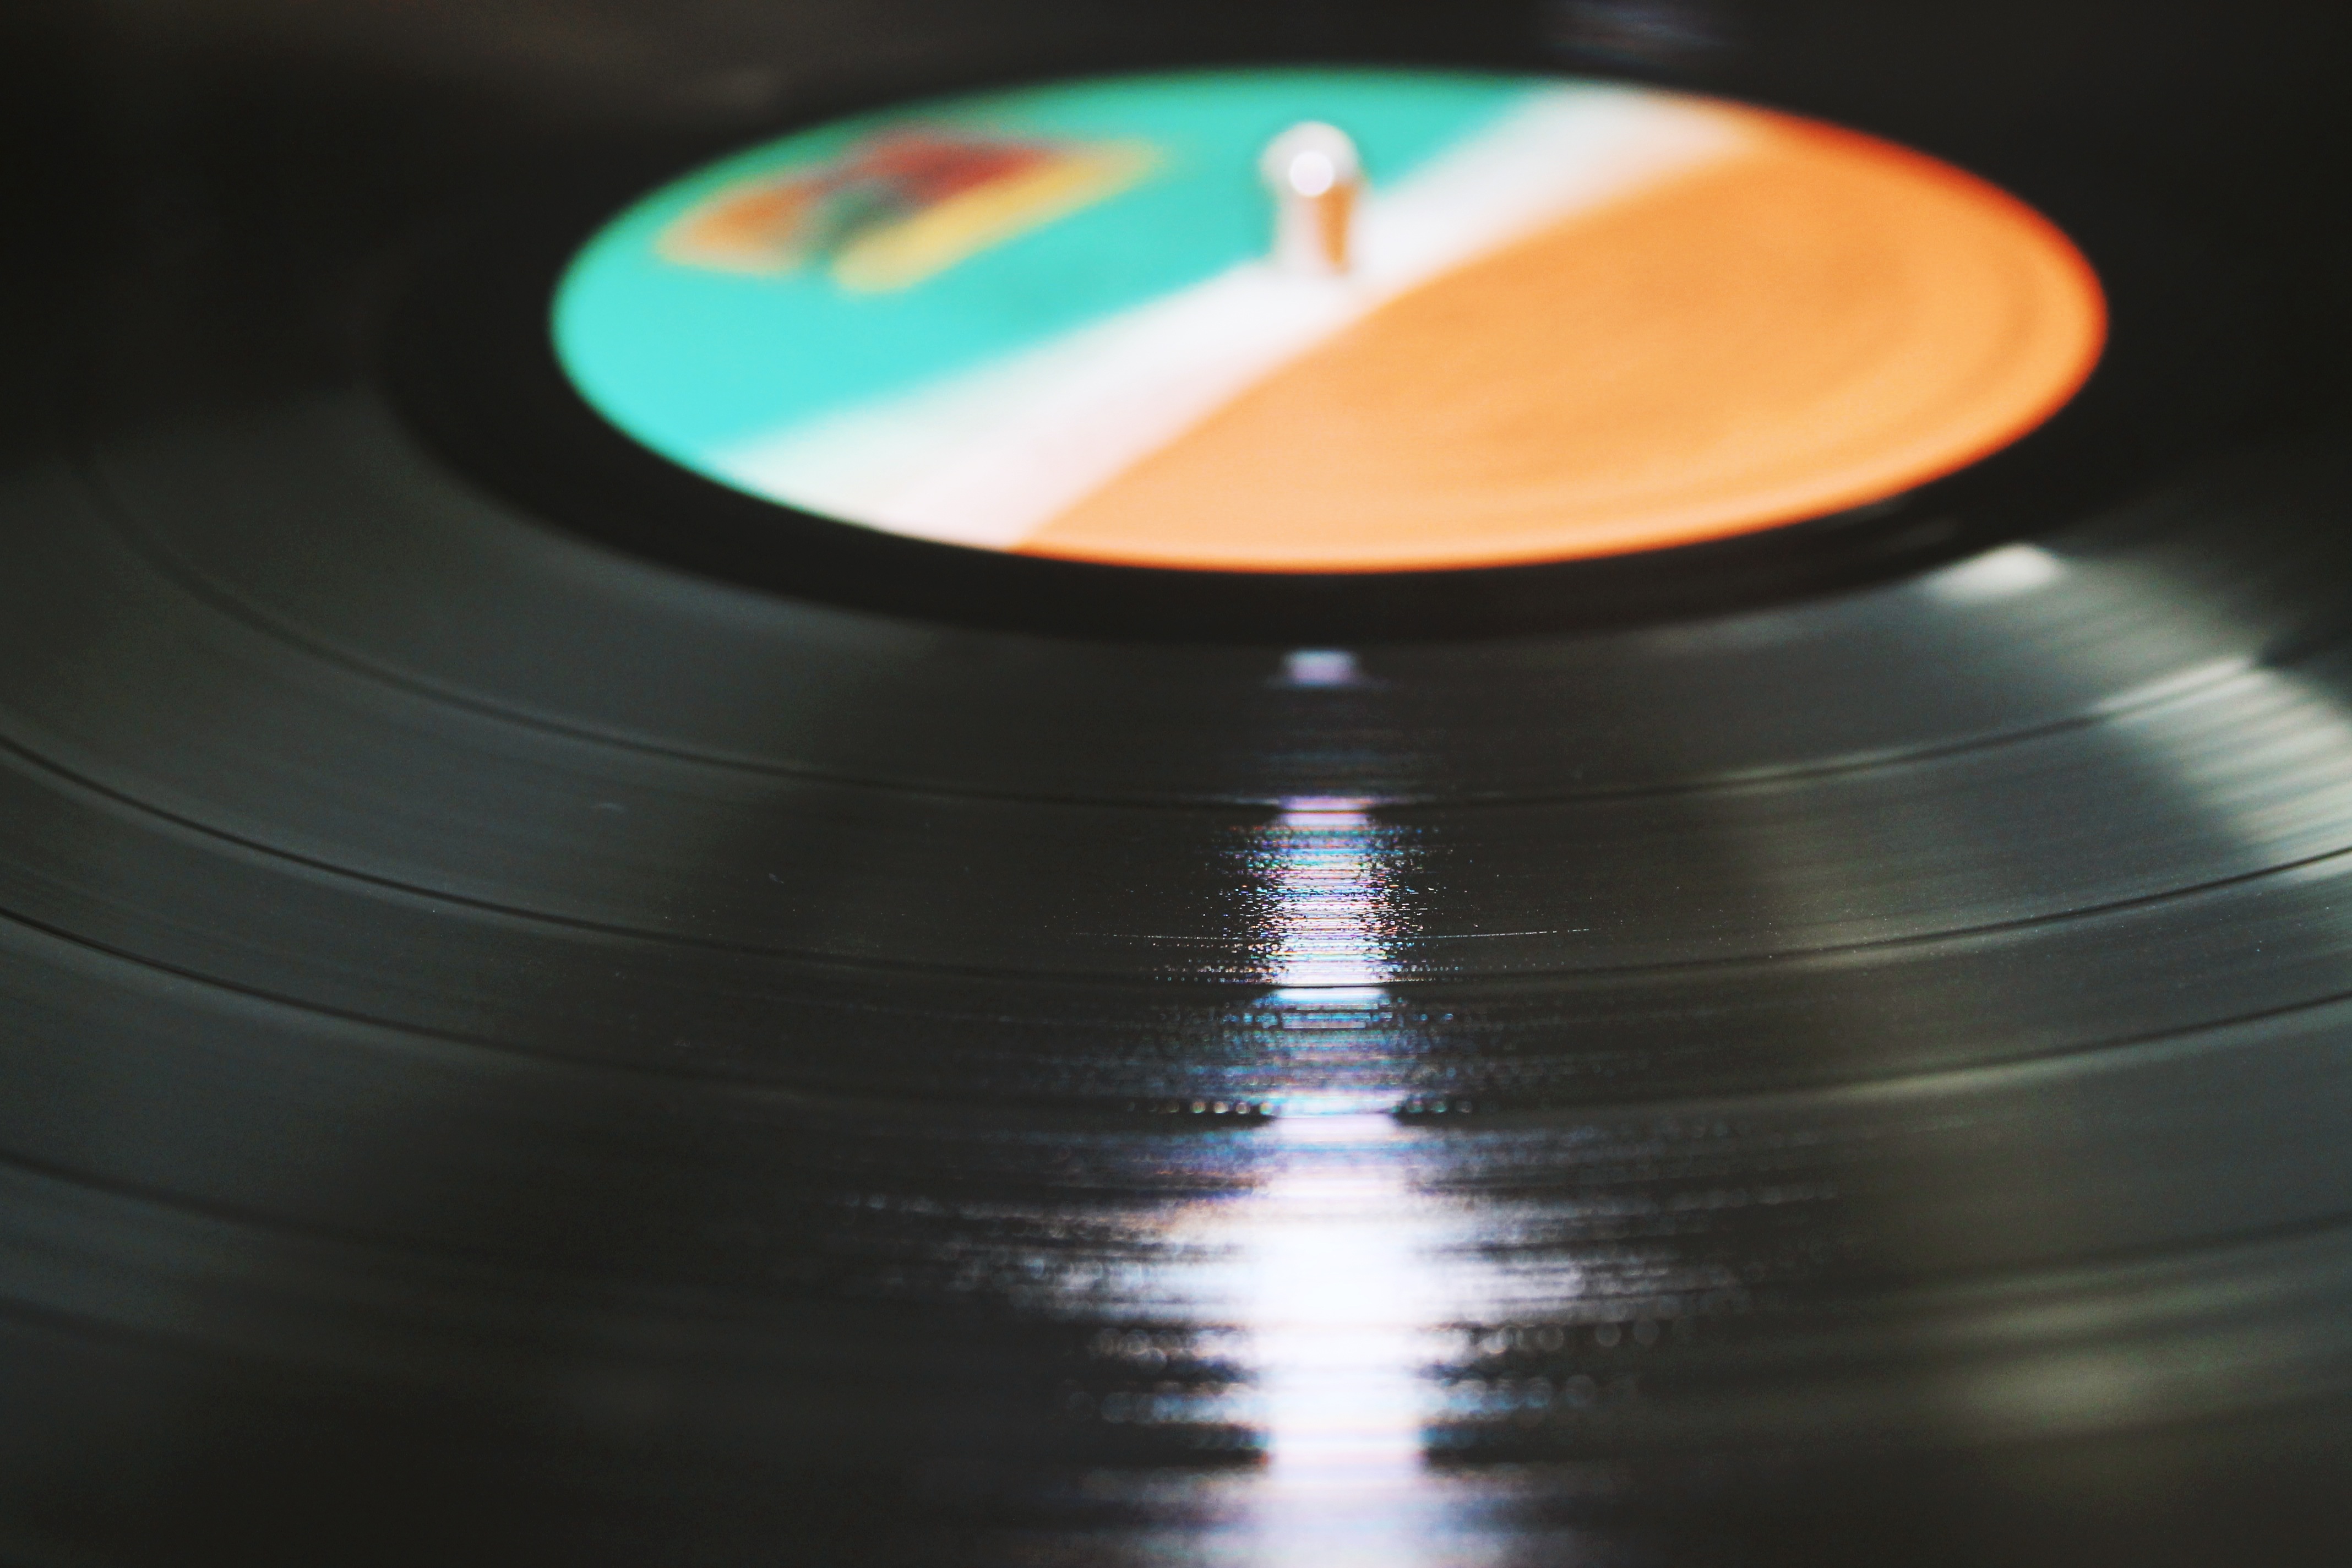
music, vinyl, light, wheel, plastic, round, reflection, color, circle, close up, album, eye, sound, shiny, gramophone record, compact disc